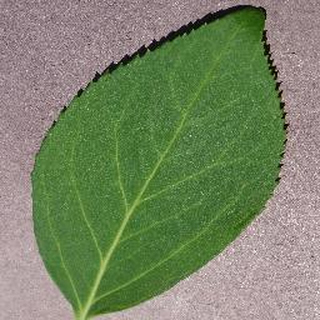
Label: healthy_cherry